Dobs at the Shore

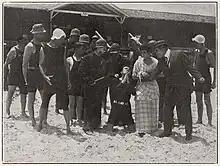
Publicity still for "Dobs at the Shore"

Dobs at the Shore is a 1914 American silent comedy film featuring Oliver Hardy.